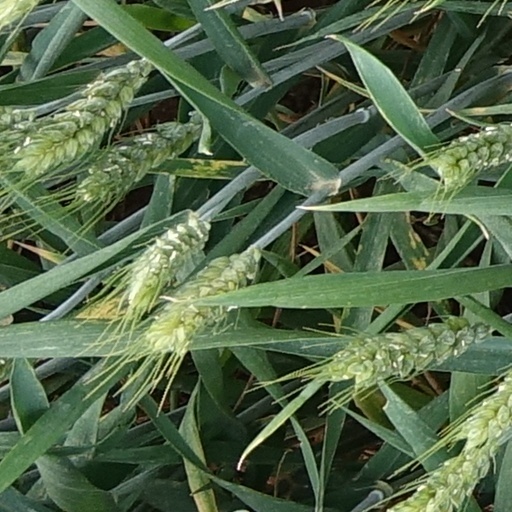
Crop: wheat